Pope Adrian IV

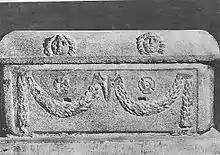
Black and white photo of Adrian's tomb

In 1155 the city state of Genoa approached Adrian and sought him to help them defend their trading rights in the East. The same year Adrian issued the decretal "Dignum est" which allowed serfs to marry without having to obtain their lord's permission as had traditionally been the case. Adrian's reasoning was that a sacrament outweighed a feudal due and that no Christian had the right to stand in the way of another's receiving of a sacrament. This was to become the definitive statement of marriage as a sacrament, and remained such until the recodification of Canon Law in 1917. The same year, Adrian consecrated the Bishop of Grado, Enrico Dandolo as Primate of Dalmatia. Two years later, Adrian granted him primacy over all the Venetian churches in the Eastern Empire. This has been described as "a remarkable move": The historian Thomas F. Madden notes that not only was this the first occasion on which one metropolitan had been given jurisdiction over another, but in doing so Adrian had created the equivalent of an Eastern Patriarch in the west. He also confirmed the degradation of Baume Abbey imposed by Eugenius for its failure to obey a Papal legate.